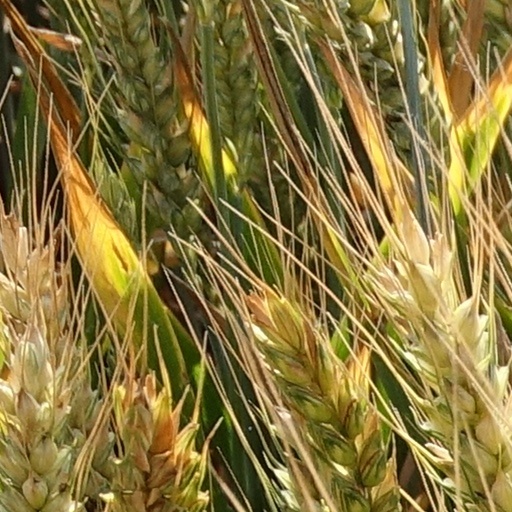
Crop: wheat